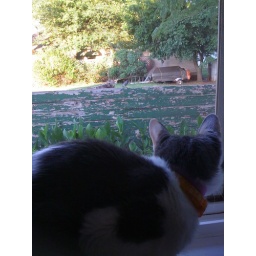
6/21/2009 - Baby(the cat) was sitting in the kitchen window watching a bluejay on the side yard fence for hours.